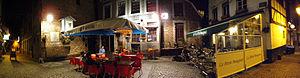
Liège Outremeuse rue roture